Major's Hill Park

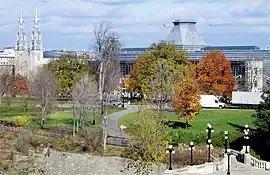
Major's Hill Park with the Notre-Dame Cathedral Basilica at left and the huge American Embassy in the background

Major's Hill Park is a park in downtown Ottawa, Ontario. The park stands above the Rideau Canal at the point where it enters the Ottawa River. The parliament buildings can be seen across the canal to the west, to the north of the park is the National Gallery of Canada, and to the east are the United States embassy and the Byward Market. To the south is the Chateau Laurier hotel, built on land that was once part of the park.